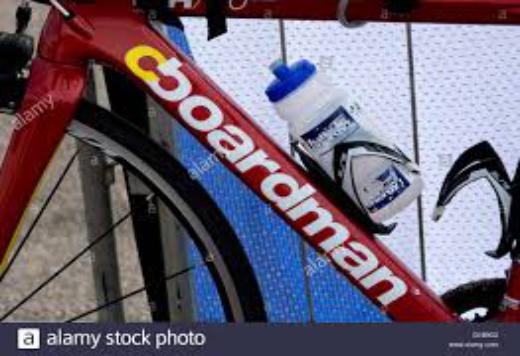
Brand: boardman bikes
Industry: Transportation